Eurovision Song Contest 2013

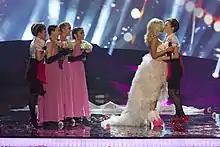
Finland's contestant Krista Siegfrids kissing one of her backing singers.

As aforesaid, SVT wanted to make a good use of Malmö Arena's space to highlight the performances and increase the audience's visibility compared to previous years. SVT created a main stage and a smaller stage with higher-lower shifted floors, connected by a trail closely surrounded by a standing crowd from both sides of it and around the small stage. The main stage mobility was expressed as a main artistic medium at the opening act of the second semi-final and with highlighting Moldova's performance towards its finish, as a movable part beneath the singer's dress making her look gradually taller. The small stage mobility highlighted United Kingdom's performance towards its finish, lifted above the close-standing audience.